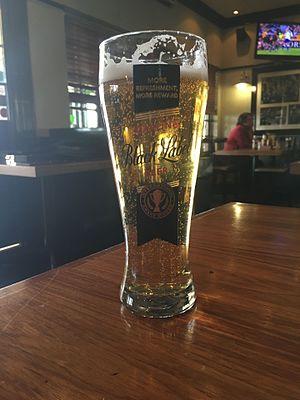
"Black Label est une marque de bière canadienne. Elle est connue dans plusieurs pays sous l'appellation Carling Black Label, et en Suède sous le nom de Carling Premier. Toutefois, au Royaume-Uni, elle est maintenant appelée simplement ""Carling"", pour permettre une commande plus rapide dans les bars.